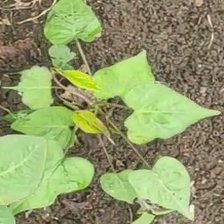
Weed species: Obscure_morning _glory(Ipomoea obscura)